Free City of Frankfurt

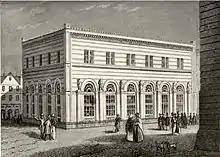
The "Alte Börse" (Old Stock Exchange) in 1845

During the years in which Frankfurt was a "Free City", the traditional Frankfurt Trade Fair was of little importance. Nevertheless, Frankfurt rose to be one of the major centres for trade and finances in Europe. The most important banking house in Frankfurt belonged to the Rothschild family, who established banking and finance houses all over Europe. The only other banking house that was comparable to the Rothschild bank was the Christian-owned Bethmann Bank. Both of these banks dominated the trading of bonds for different European countries.